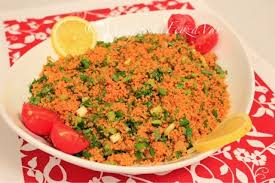
Yemek: kisir